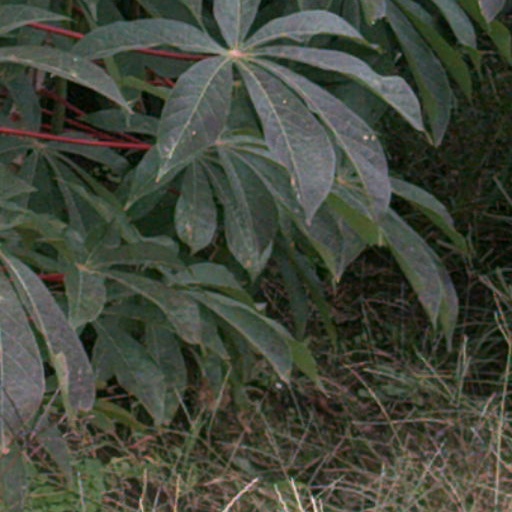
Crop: cassava